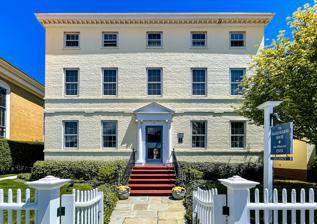
Building: Francis Malbone House
Country: United States of America
Year built: 1758
Historic house in Newport, Rhode Island, US United States historic place Francis Malbone House U.S. National Register of Historic Places U.S. National Historic Landmark District Contributing Property Show map of Rhode Island Show map of the United States Location Newport, Rhode Island Coordinates 41°28′58″N 71°18′54″W / 41.48278°N 71.31500°W / 41.48278; -71.31500 Built 1758 Architect Peter Harrison Architectural style Georgian Part of Newport Historic District ( ID68000001 ) NRHP reference No. 75000055 Significant dates Added to NRHP April 28, 1975 Designated NHLDCP November 24, 1968 The Francis Malbone House is a historic house at 392 Thames Street in Newport, Rhode Island . The house dates from 1760 and its design is attributed to Peter Harrison , a prominent architect of the period, responsible also for the Touro Synagogue and the Redwood Library , both important early Newport buildings. In 1975 the house was added to the National Register of Historic Places . History The building was constructed "in 1760 as a private residence for Colonel Francis Malbone (1728 - 1785), who made his fortune as a shipping merchant at a time when Newport Harbor was one of the busiest Harbors in the New World. He is believed to have smuggled merchandise into the house to avoid taxes. Subterranean passages found in the cellar have been traced to a subway leading to the pier where Colonel Malbone moored his fleet. This was a practice common in the Free Port of Newport, and one upon which many Newport fortunes were founded." The British occupied Newport during the American Revolution "and seized the Malbone Estate. The mansion was used to store looted gold and treasures, leading to its nickname, "the treasure house."" After the American Revolution , "the mansion was returned to the Malbone family who retained ownership until the early 1830s. After the death of Colonel Malbone in 1785, his son, also named Francis Malbone , who later became United States Senator, owned the estate until his death in 1809. In 1770, famed painter, Gilbert Stuart painted the portrait of the younger Francis Malbone and his brother Saunders, which now hangs in the Boston Museum of Fine Arts ." In the early 1800s, prior to the building of the famous mansions on Bellevue Avenue , the Malbone House was one of the most opulent houses in Newport.  It was owned from 1833 to 1838 by Colonel Joseph G. Totten of the United States Army Corps of Engineers.  At that time, Colonel Totten was in charge of construction of Fort Adams and was also the senior Army engineer in the northeast.  He sold the house in 1838 when he was appointed Chief Engineer of the Army. Francis Malbone House, Newport, circa 1888 Dr. James R. Newton owned the house in 1850 and built a brick office on the estate for his doctor's office, now known as "The Counting House". The Francis Malbone house was restored in the early 1970s. The front door of the mansion features an Ionic doorway very similar to the Ionic portico of the Touro Synagogue . The floor plan features a broad central hall with flanking rooms on either side. The hall has a high divided arch, the stairs are fitted with ramped rail and twisted balusters. The stair landing is lit by a Palladian window. The front parlors feature plush paneling, a sign of wealth in colonial times. Two-story pediment mantels adorn the fireplace walls and a broken scroll tops the one in the northwest parlor. In 1989, the house was converted to an inn, with nine guest rooms. In 1996, a "sensitively designed addition" was built, allowing the inn to expand to eighteen guestrooms. See also Southern Thames Historic District National Register of Historic Places listings in Newport County, Rhode Island References